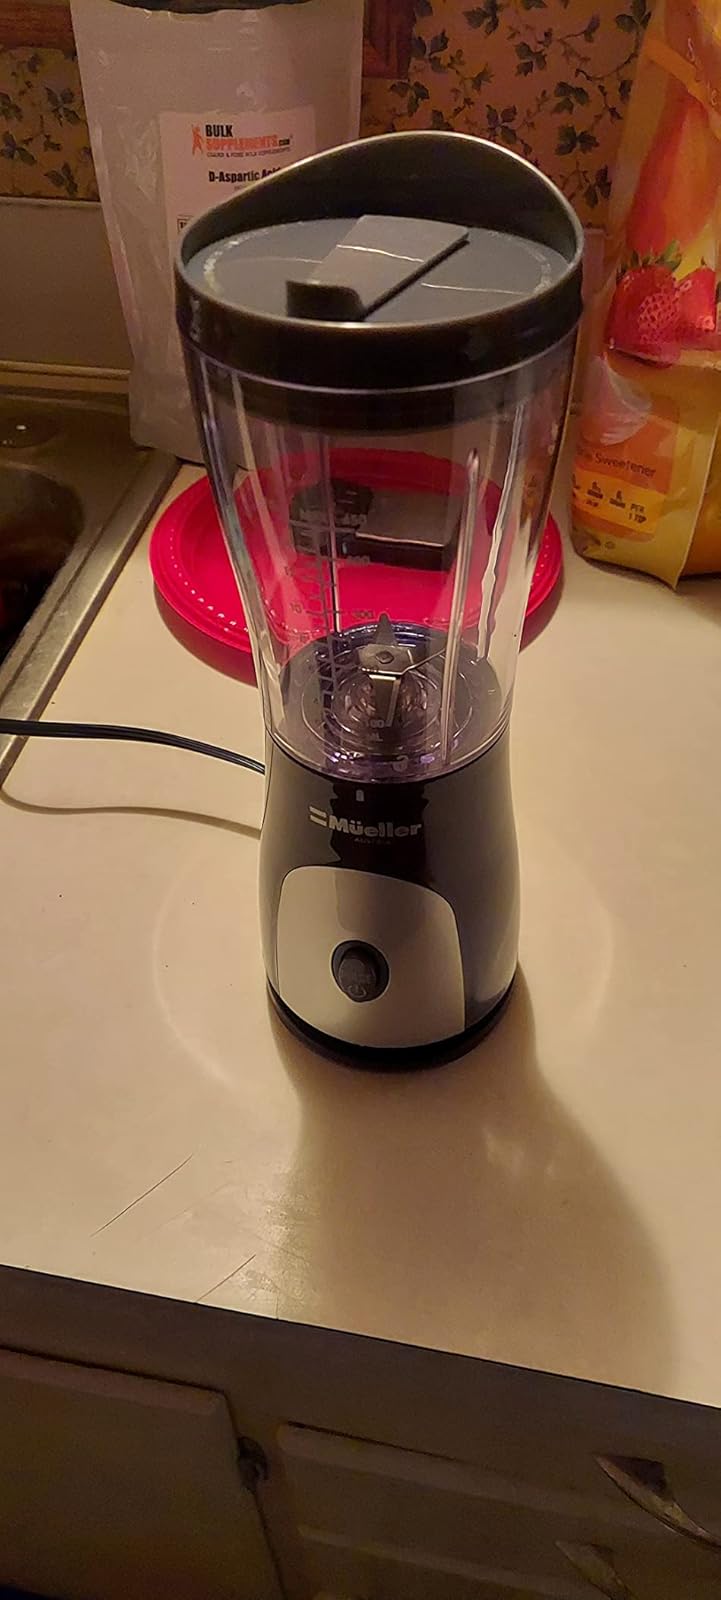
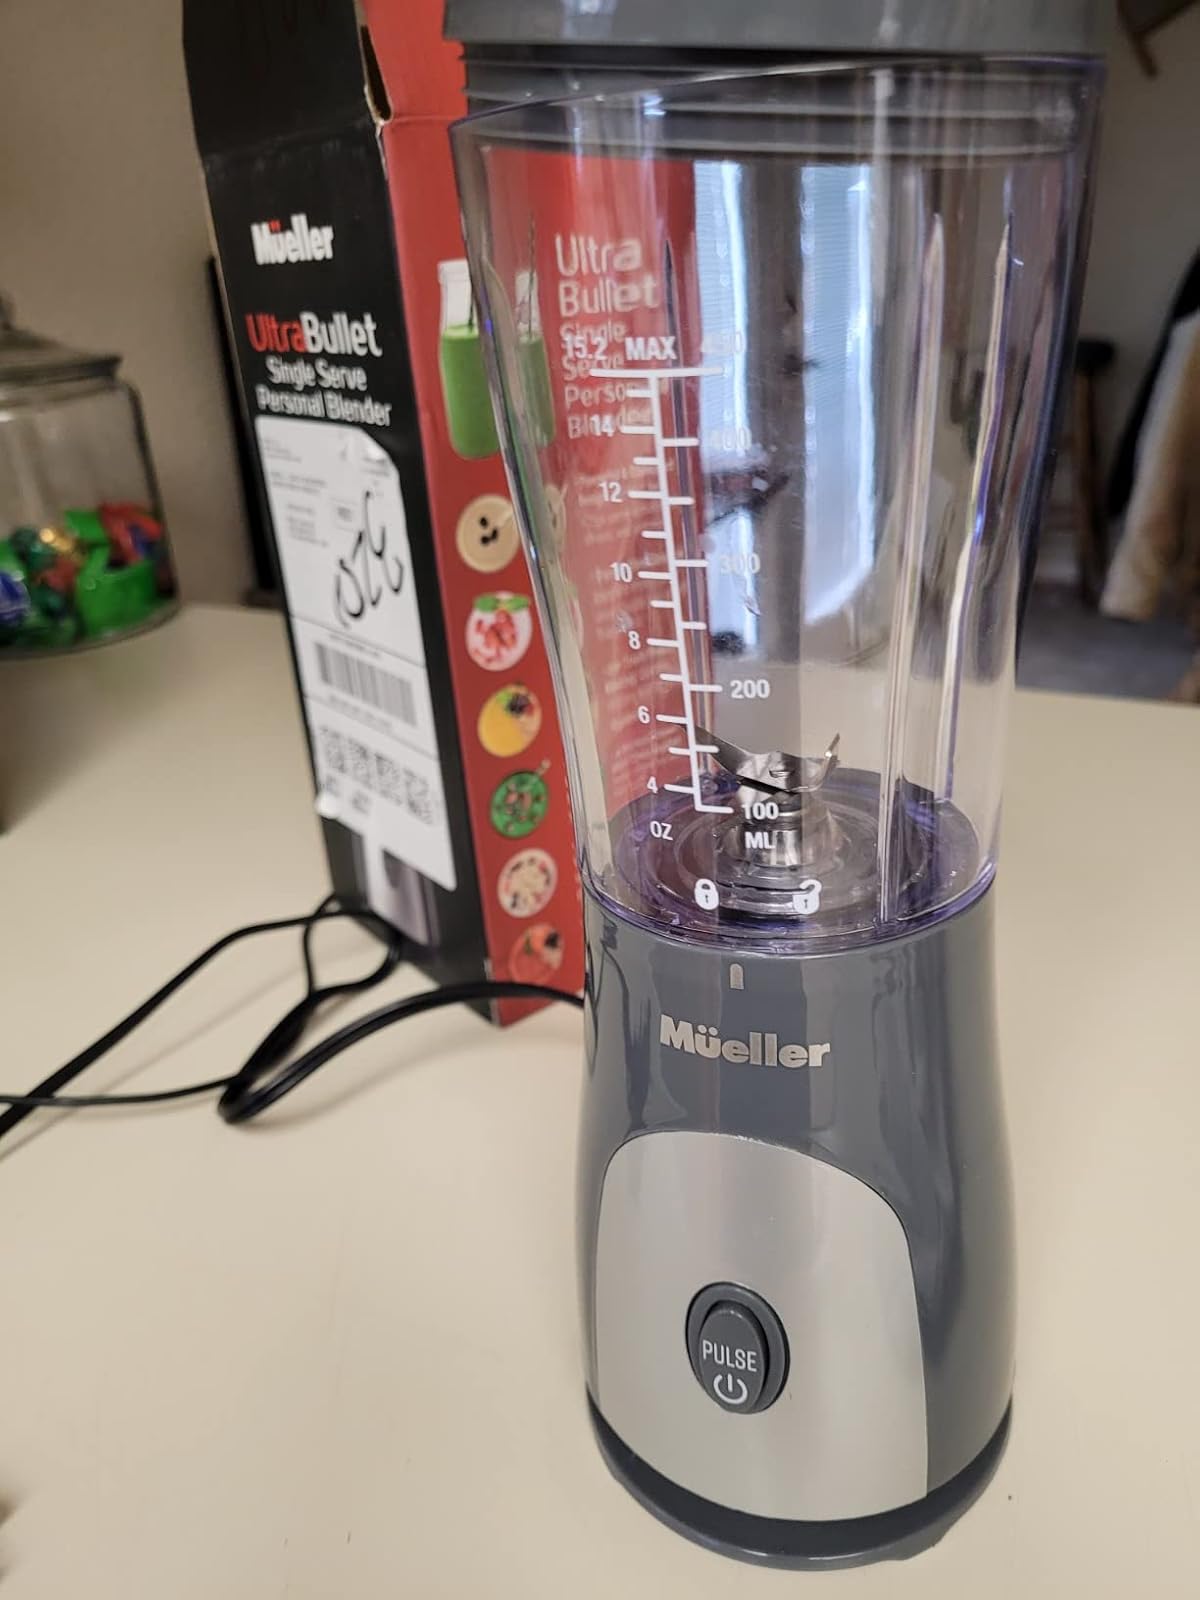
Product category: items_blender
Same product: yes